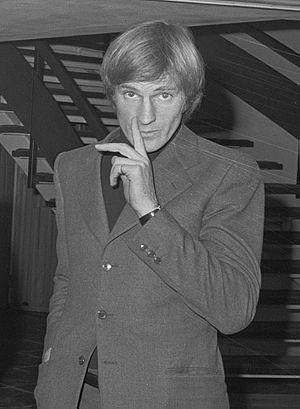
Francesco Morini est un joueur de football professionnel italien qui jouait au poste de défenseur.